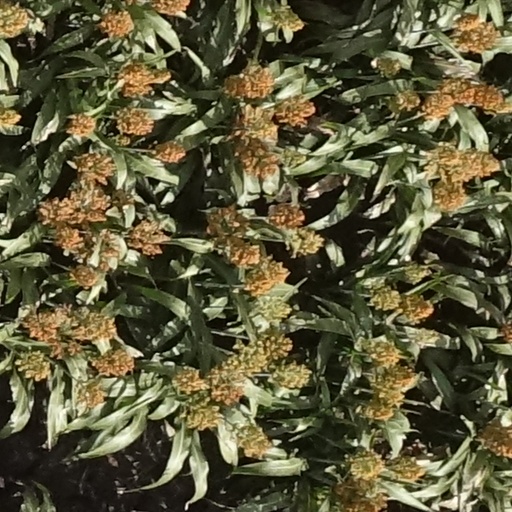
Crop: sorghum